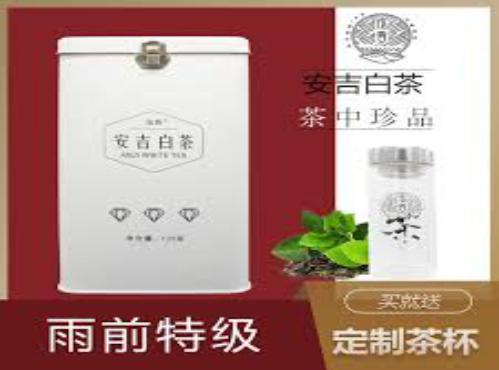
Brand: AN JI WHITE TEA
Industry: Food